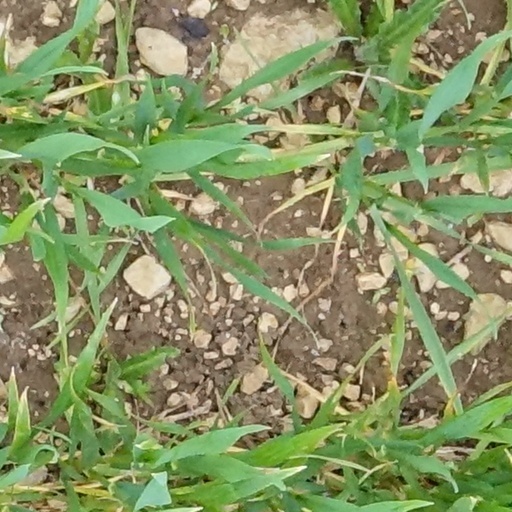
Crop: wheat